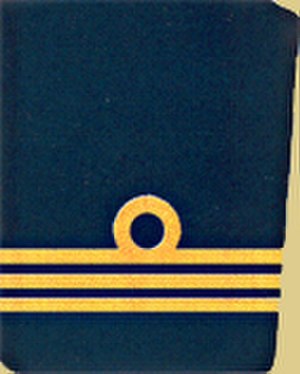
Østrig-Ungarns marine / Distinktioner
Østrig-Ungarns marine var marinen for dobbeltmonarkiet Østrig-Ungarn. Dens officielle navn var Kaiserliche und Königliche Kriegsmarine.